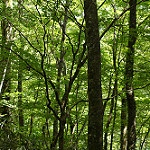
Scene: Outdoor